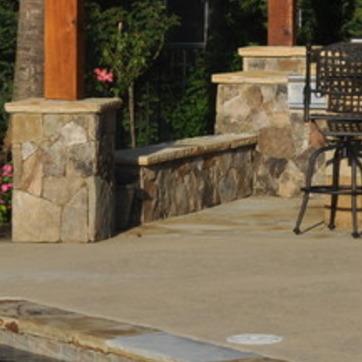
Material: stone